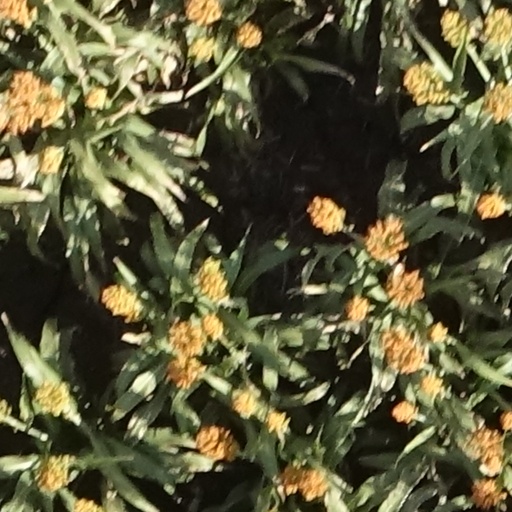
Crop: sorghum